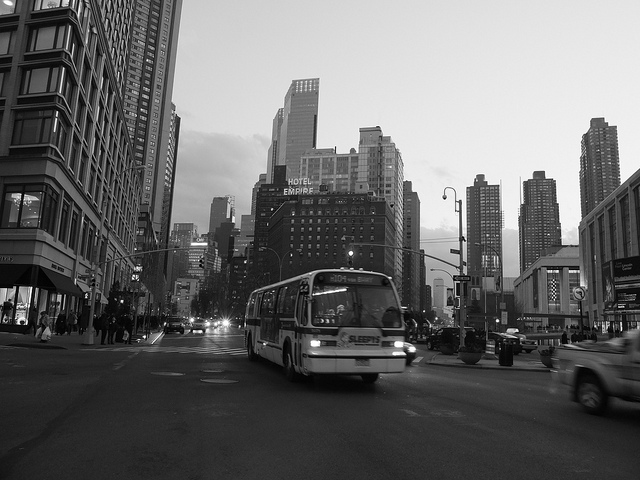
A bus driving down a street in a city with very tall buildings.

A bus that is sitting in the street with its lights on.

A bus driving through traffic in a city with skyscrapers.

a public transit bus on a city street

The bus drives through the city on a busy street.